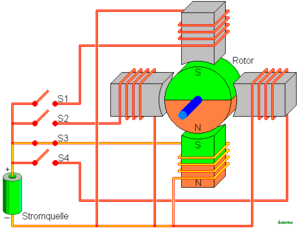
Step-motor
Forsimplet unipolar step-motor, der kan lave helskridt på 90 grader og halvskridt på 45 grader.
Forsimplet unipolar step-motor, der kan lave helskridt på 90 grader og halvskridt på 45 grader.
En step-motor er en form for elektromotor hvis bevægelser kan styres i små vinkeltrin og dermed mere præcis end gængse elektromoterer. De bruges for eksempel til at flytte læse/skrivehovedet i CNC-maskiner, plottere, printere, CD-, DVD- og diskettedrev, i robotter og andre steder, hvor det er vigtigt at kunne bevæge noget hen til en veldefineret, forudbestemt position. Til gengæld for den præcise styring er step-motorer mindre energieffektive end "normale" elektromotorer.